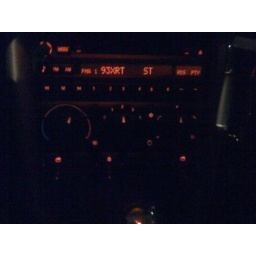
It took me a good four hours in the car to find the damn window openers.